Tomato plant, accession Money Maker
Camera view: bottom (45 deg); turntable rotation: 150 degrees
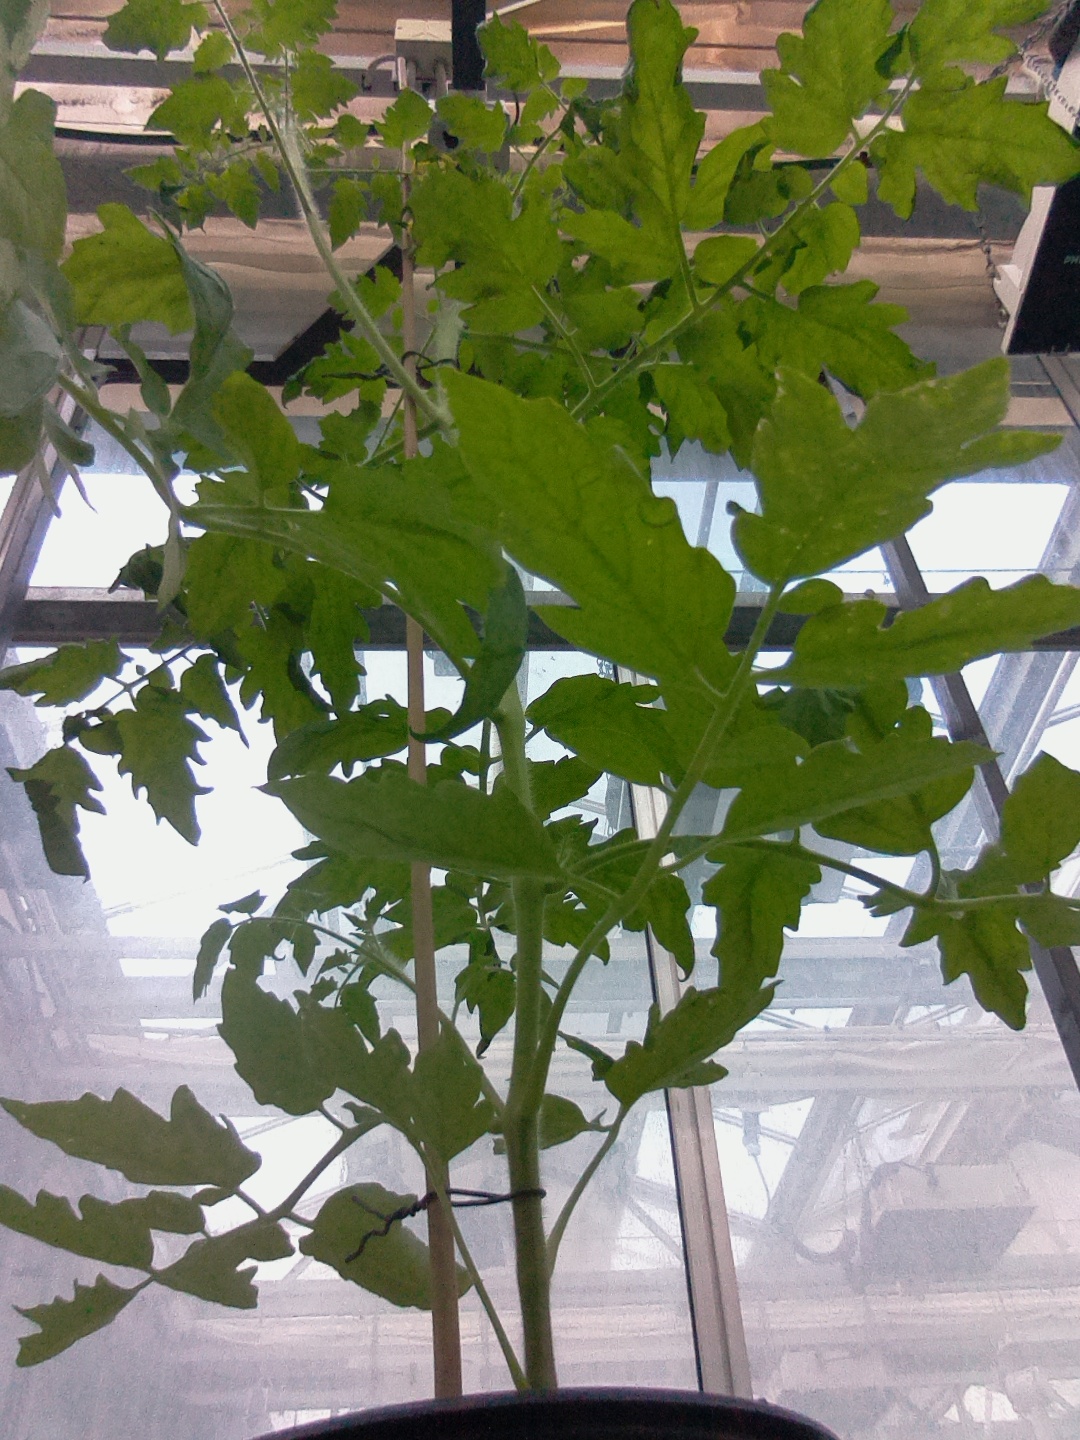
BBCH growth stage 64: 40%-50% of flowers open